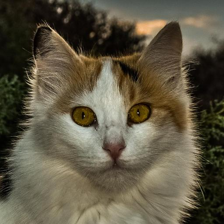
Label: animals